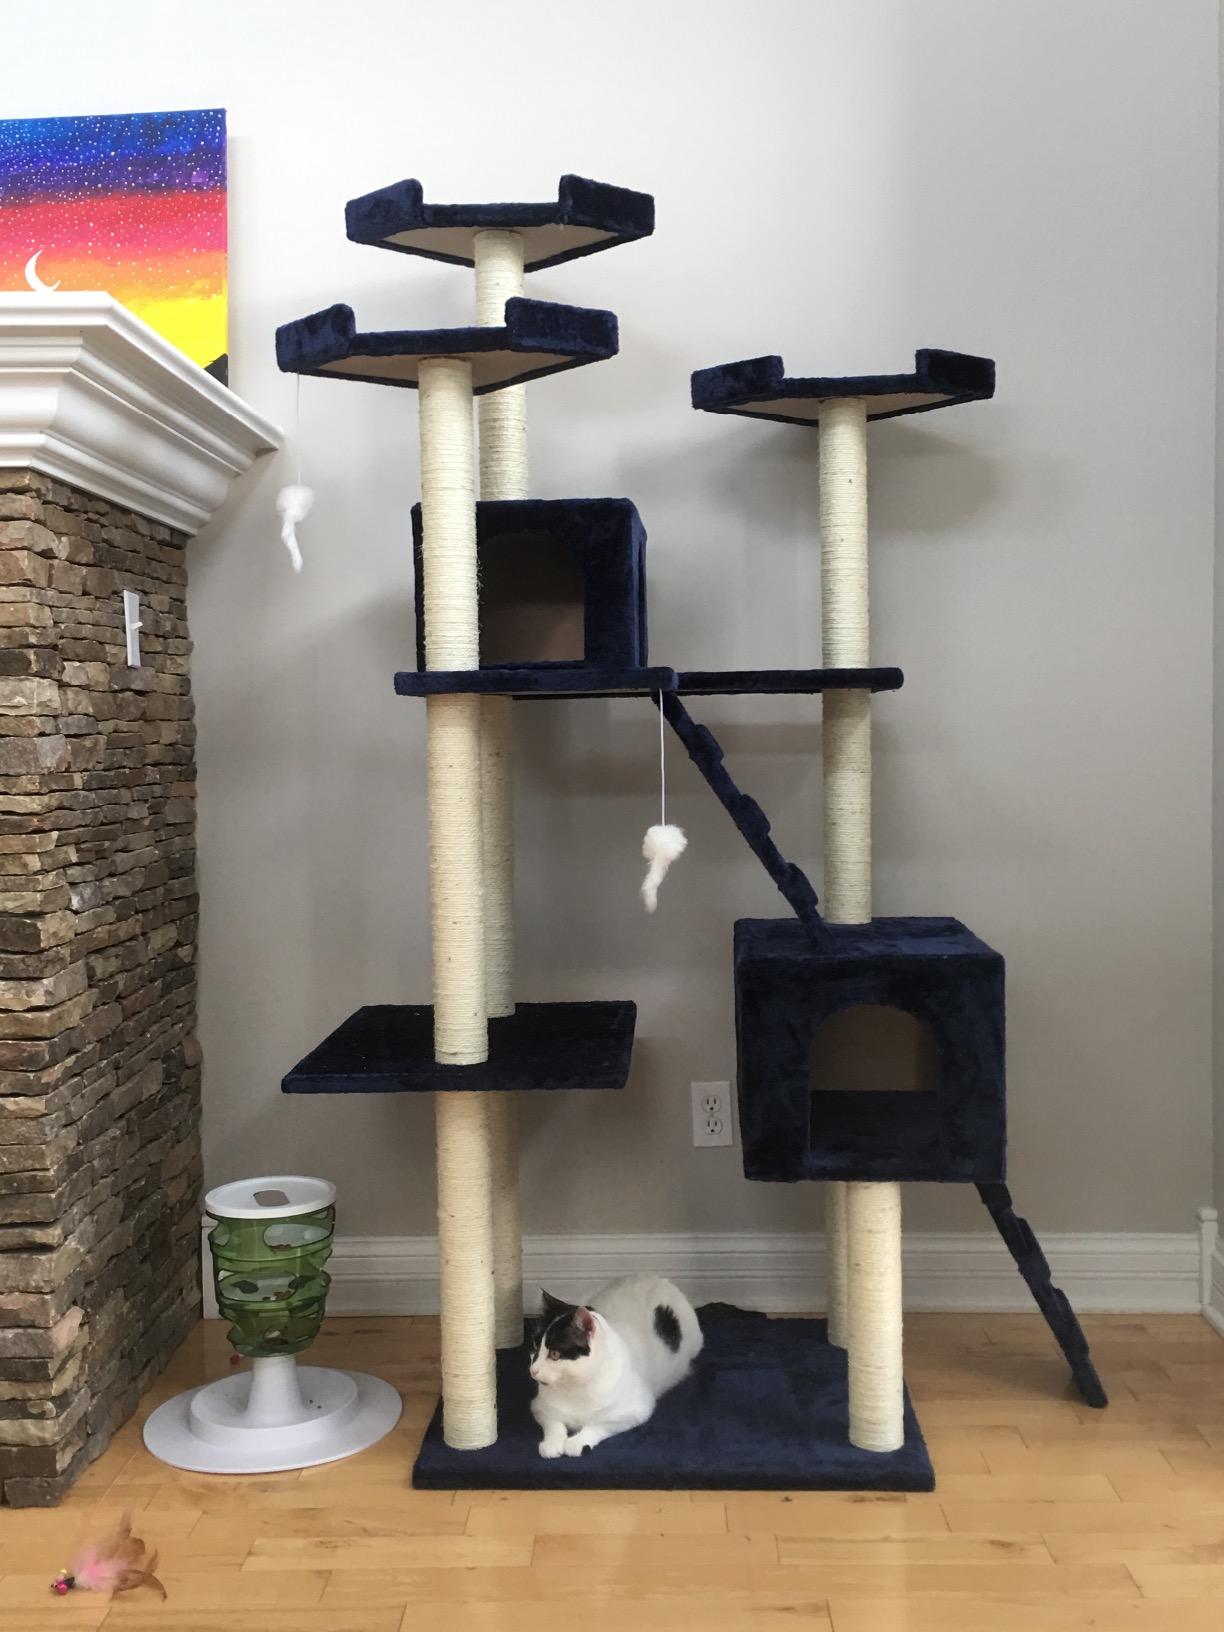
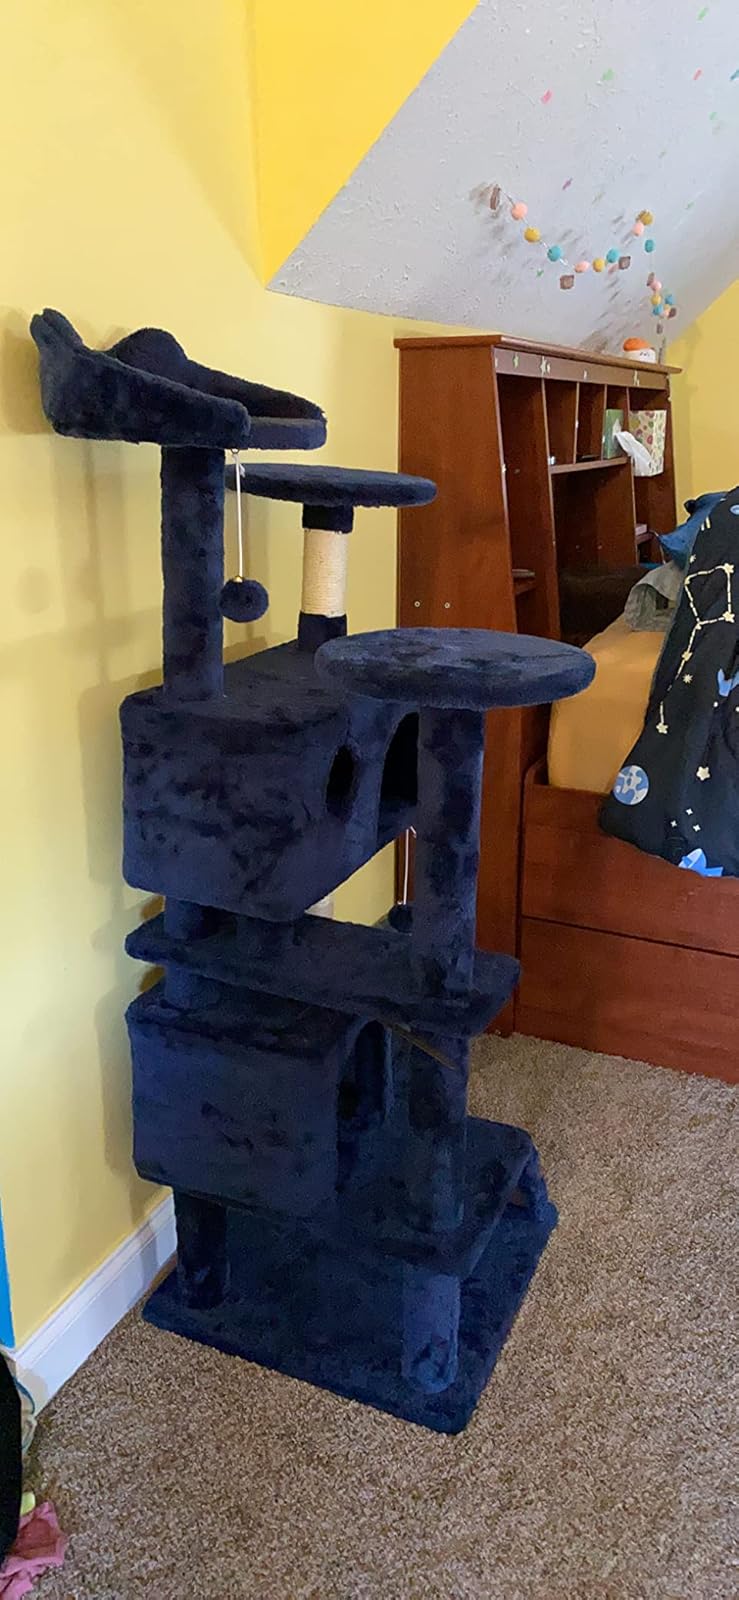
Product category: items_cat tree
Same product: no